James Dunne O'Connell

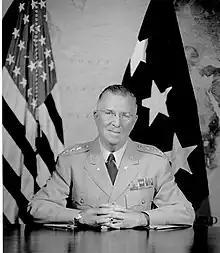
O'Connell as Chief of the U.S. Army Signal Corps

James Dunne O'Connell (25 September 1899 – 28 July 1984) was a United States Army Lieutenant General who was noteworthy for serving as Chief of the United States Army Signal Corps.